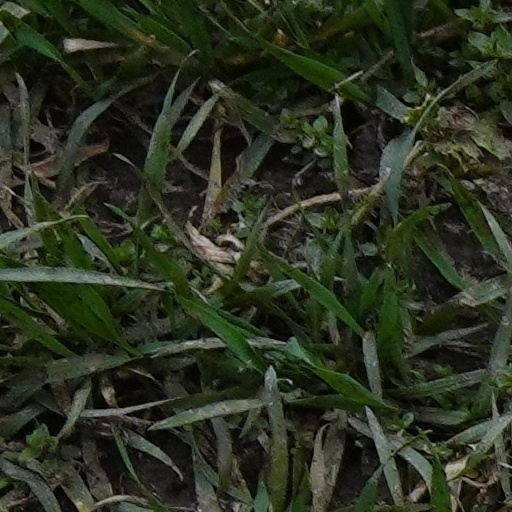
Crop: wheat